Opal of Destiny

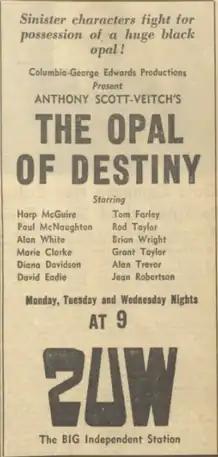
ABC Weekly 6 Sept 1952

Opal of Destiny is a 1952 Australian radio serial written by Anthony Scott Veitch and directed by Tom Farley.